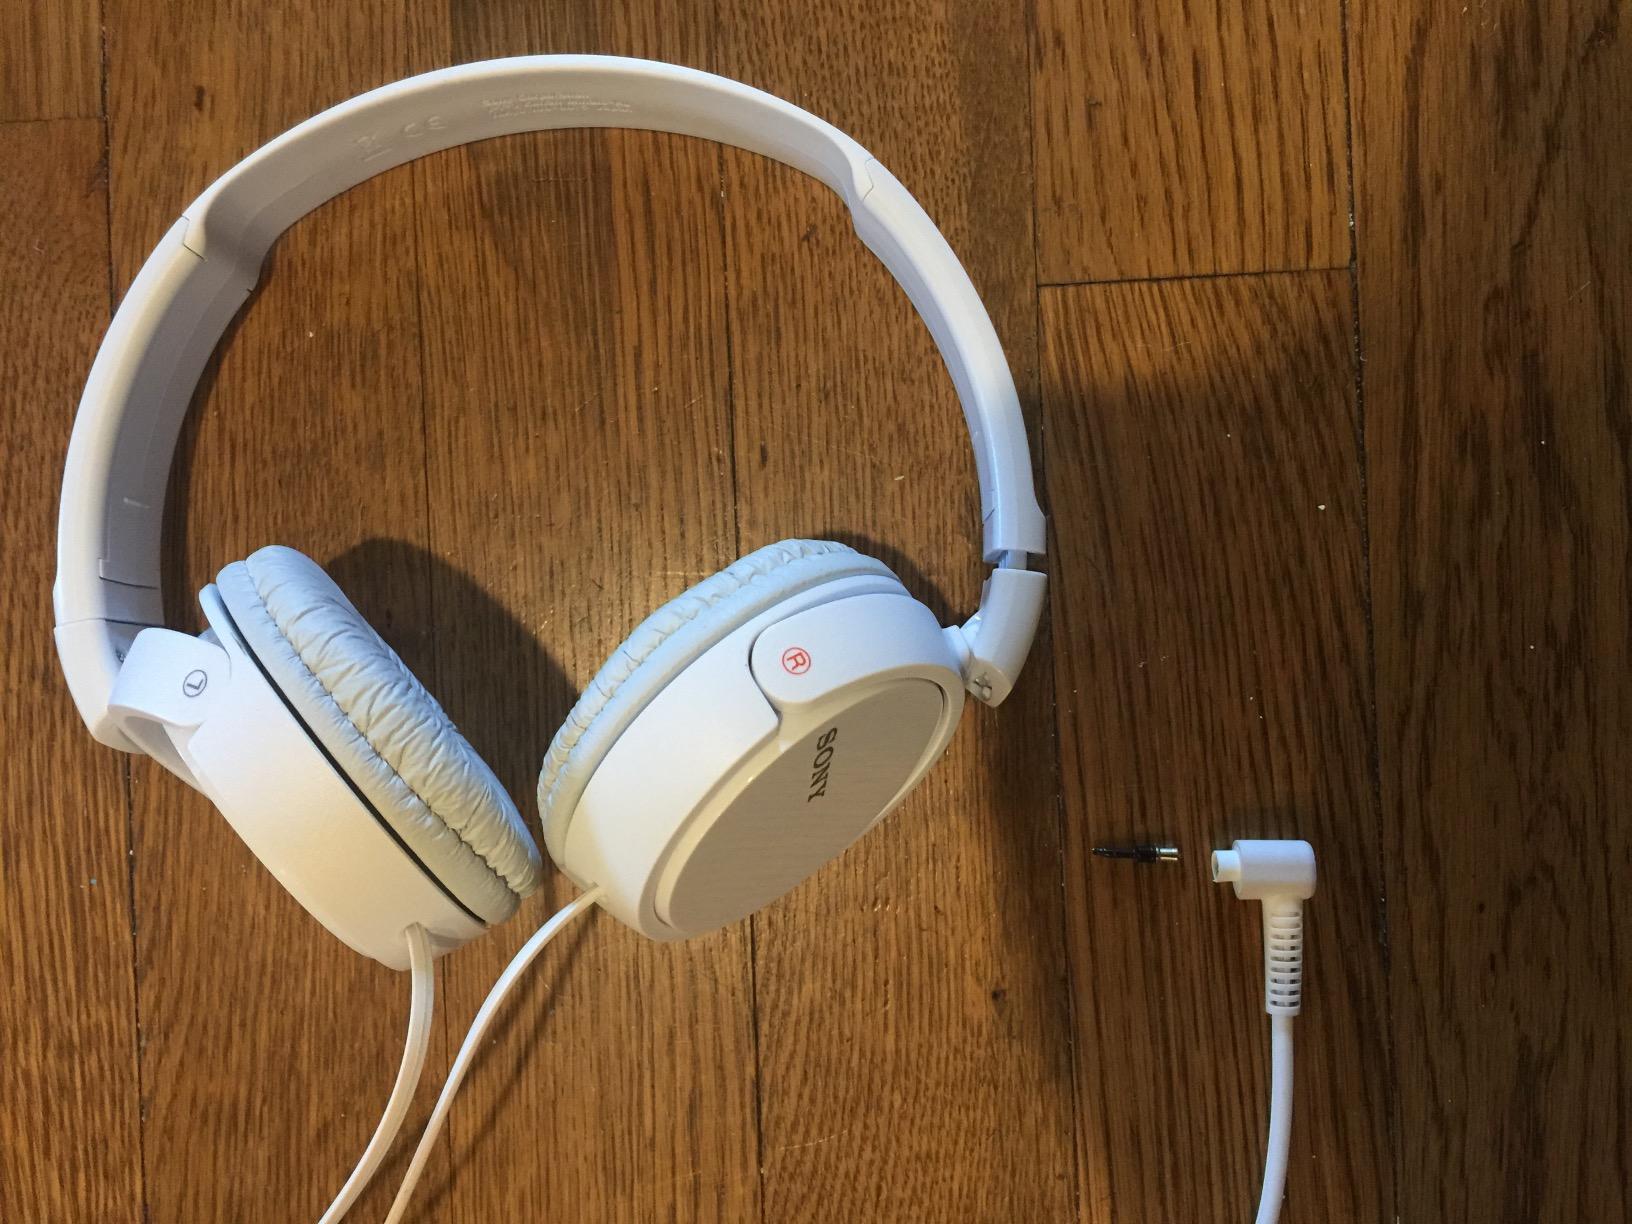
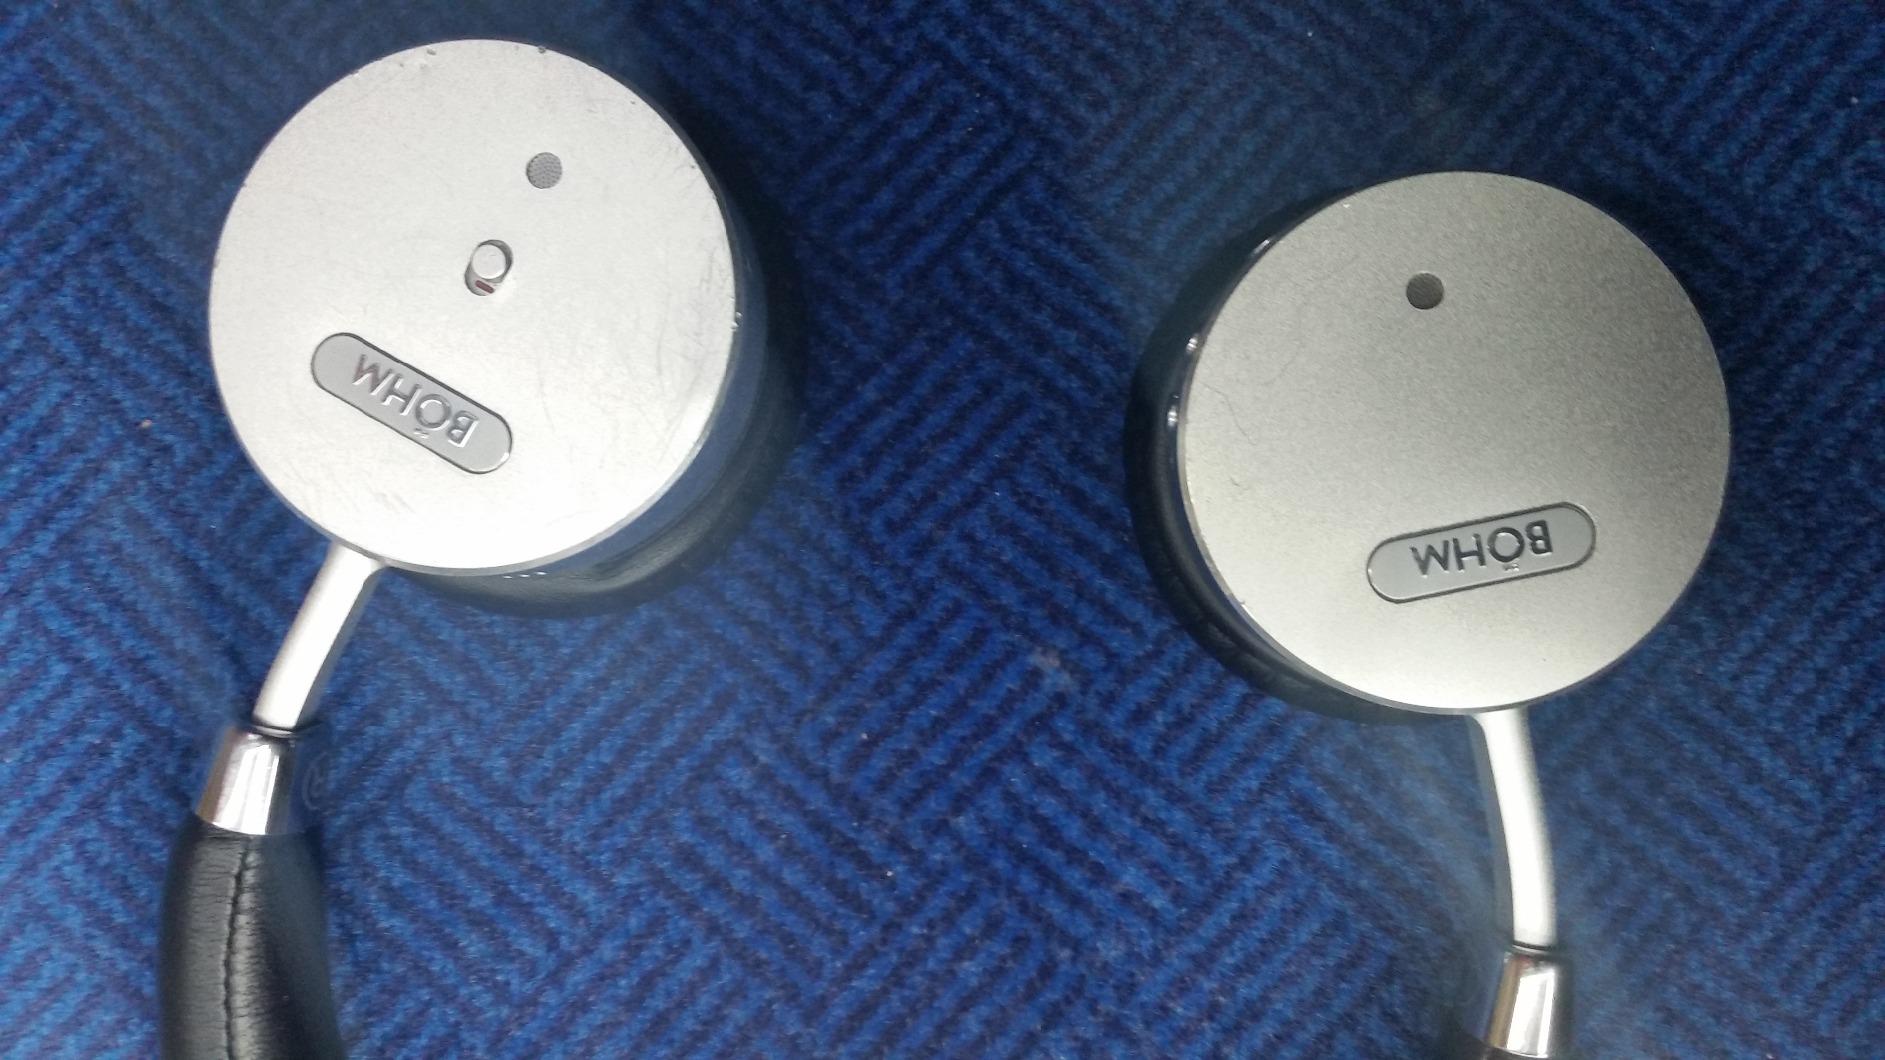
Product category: headphones
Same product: no